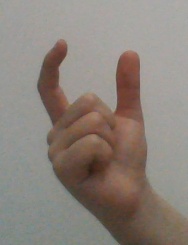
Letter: nun